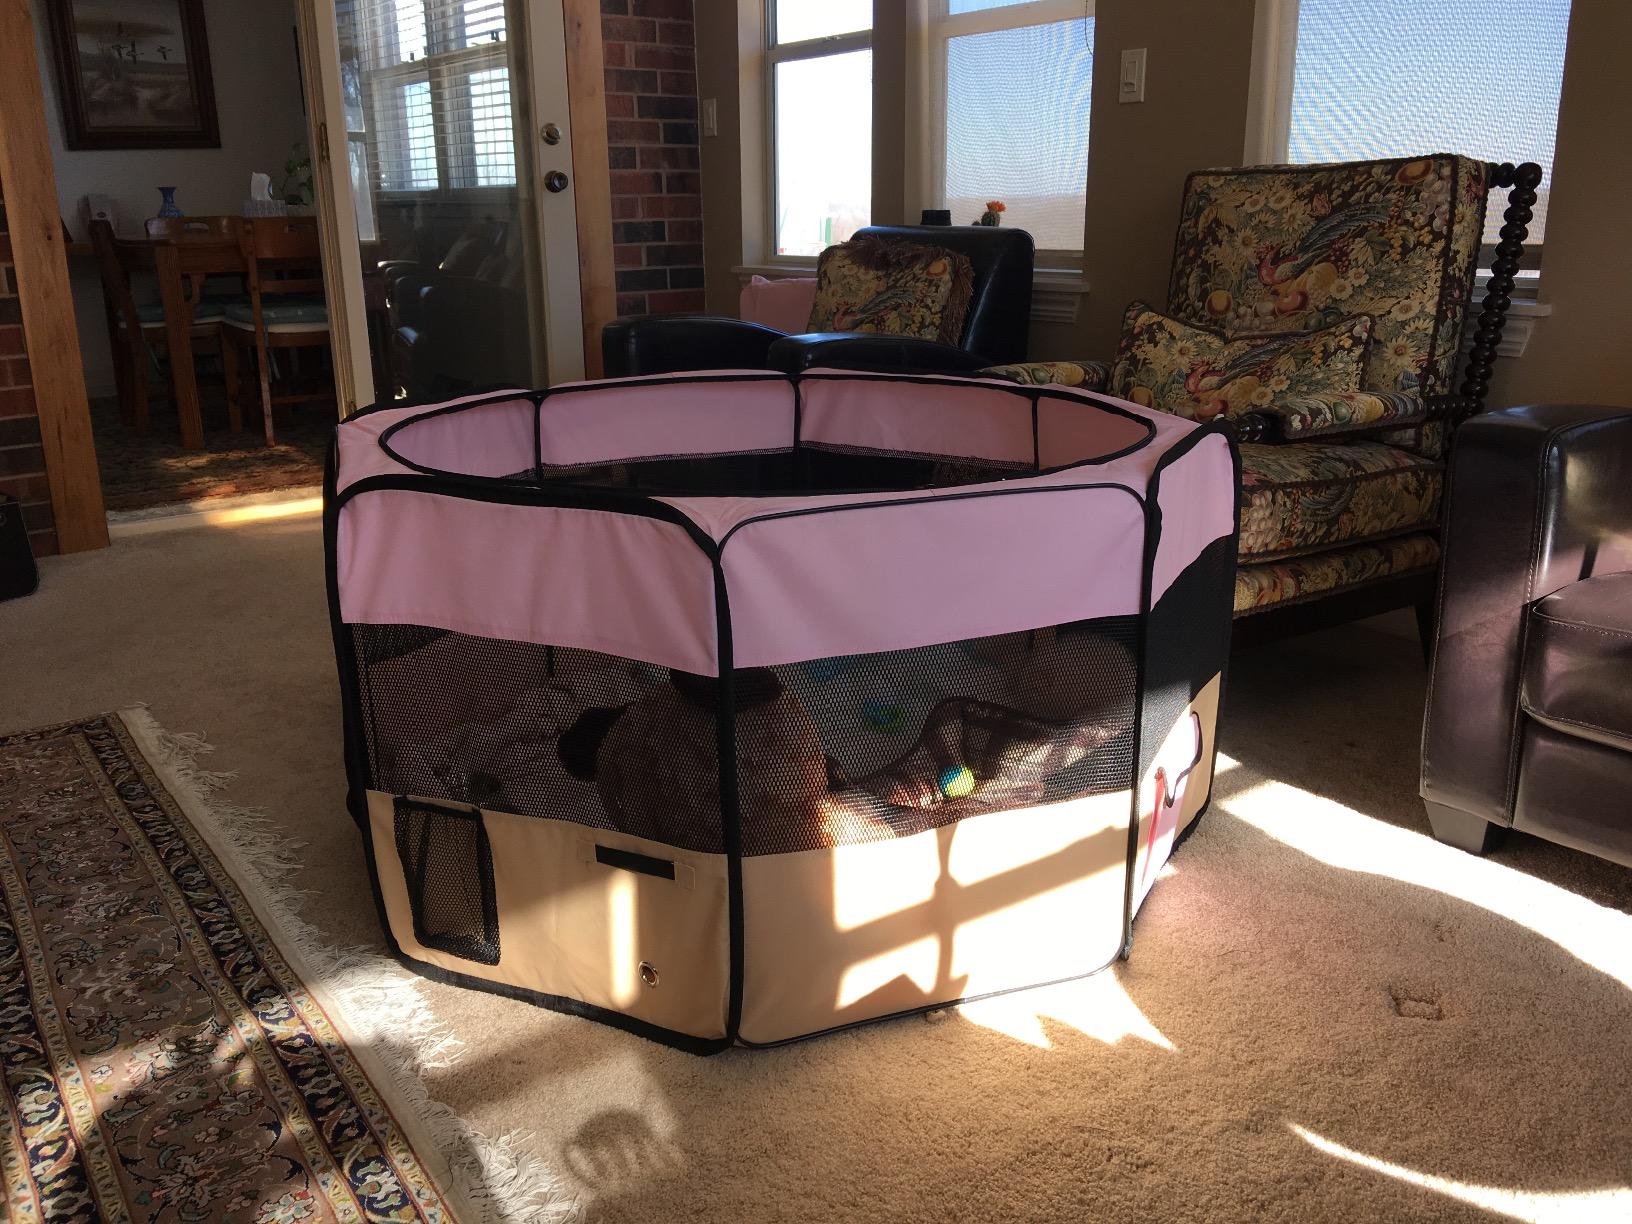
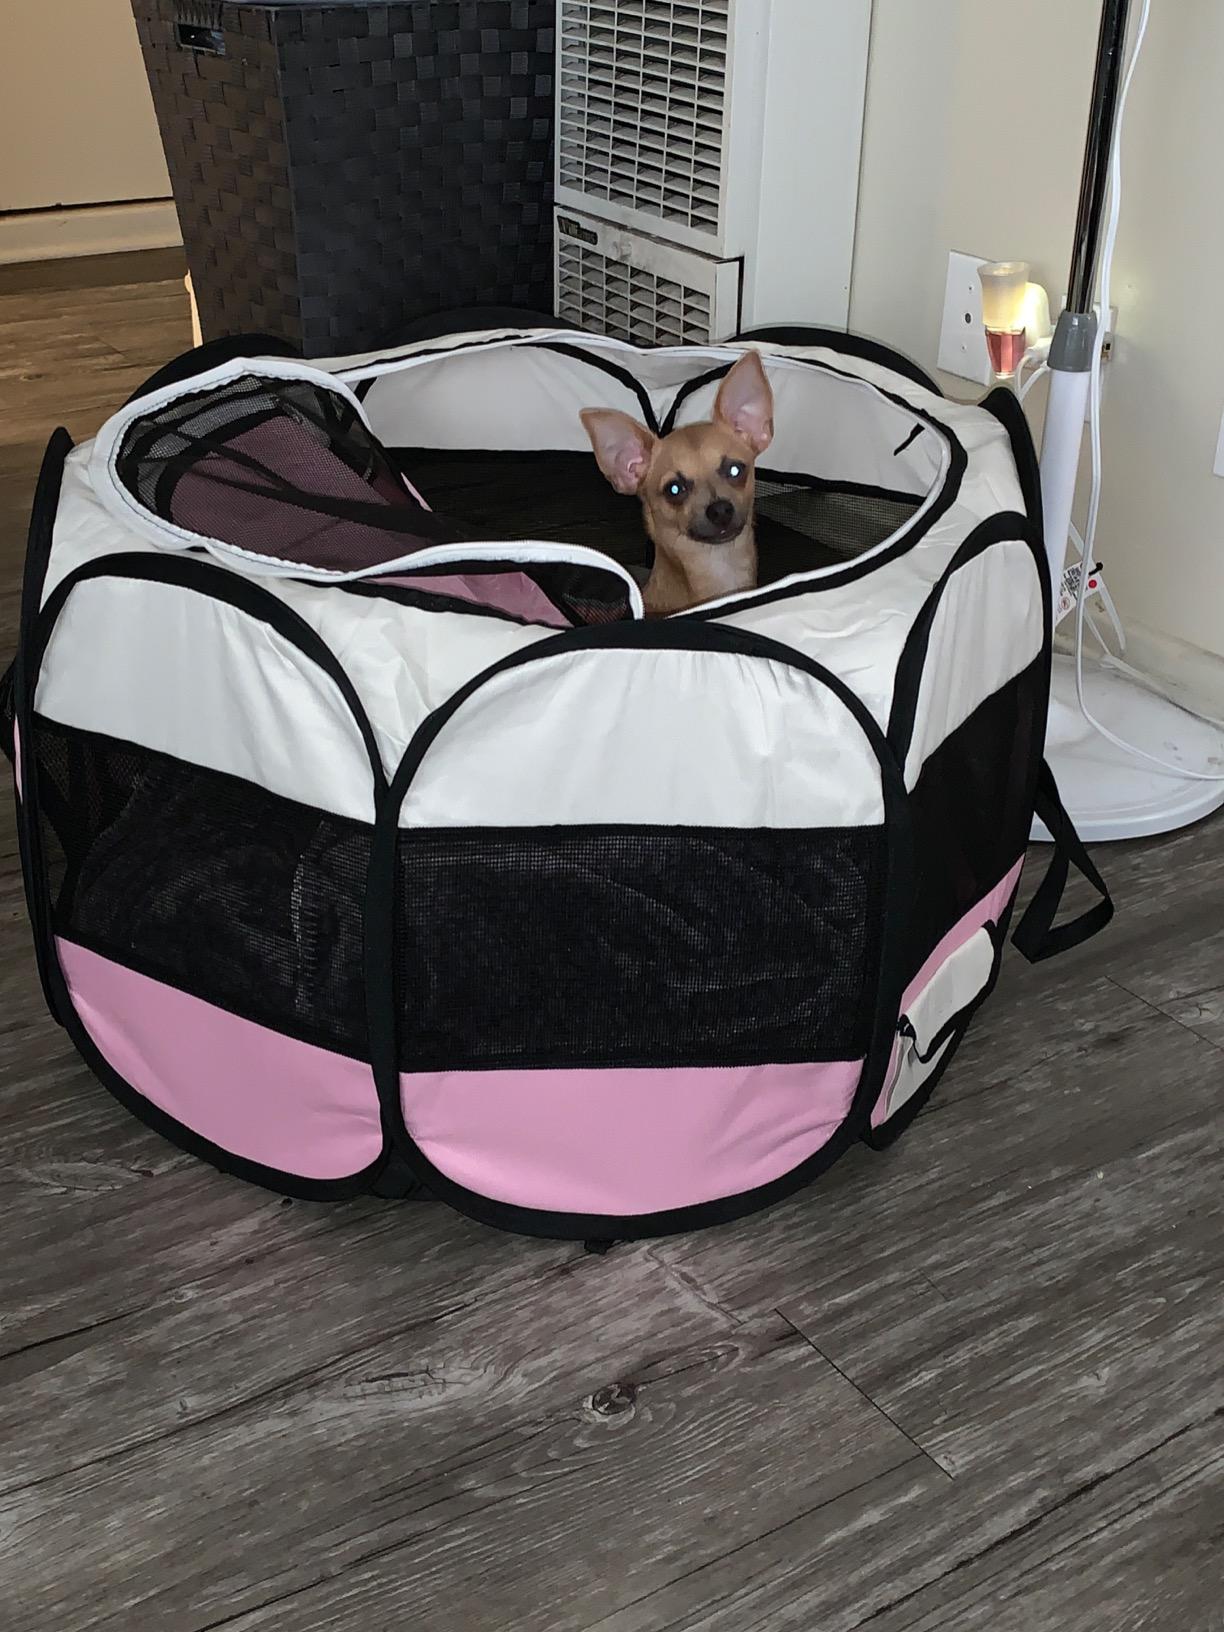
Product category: items_kennel
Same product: no